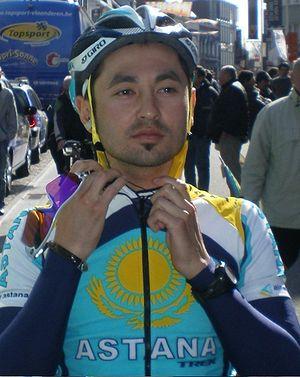
Assan Toleguenovitch Bazaïev - en russe : Асан Толегенович Базаев et en anglais : Asan Bazayev -, né le 22 février 1981 à Almaty, est un coureur cycliste kazakh. Professionnel de 2004 à 2013, il a notamment été membre des équipes Liberty Seguros et Astana.